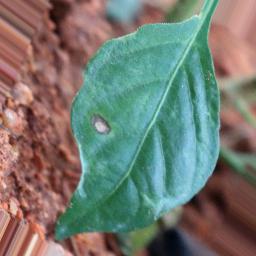
Label: cercospora